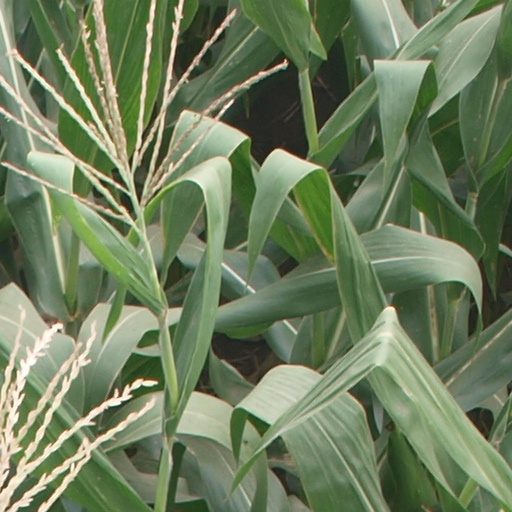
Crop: maize; corn